National Space Centre

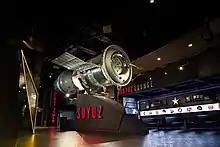
The Welcome Hall of the National Space Centre showing the Soyuz 7K-OK Spacecraft

On 30 June 2001, former NASA astronaut Jeffrey A. Hoffman opened the National Space Centre officially to the general public. In its first five months, the National Space Centre received 165,000 visitors, 25% ahead of its targets and was named Museum of the Year by the Good Britain Guide 2002.